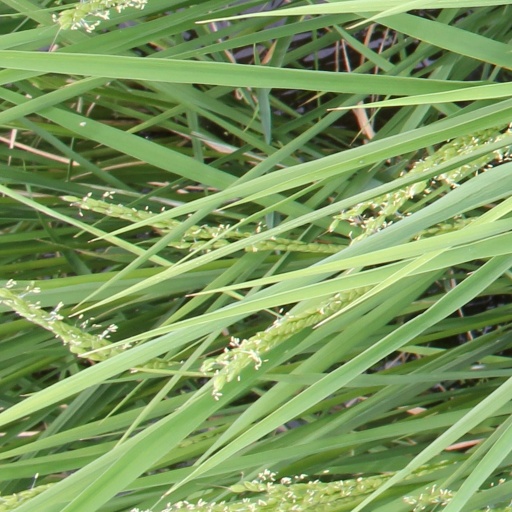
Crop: rice